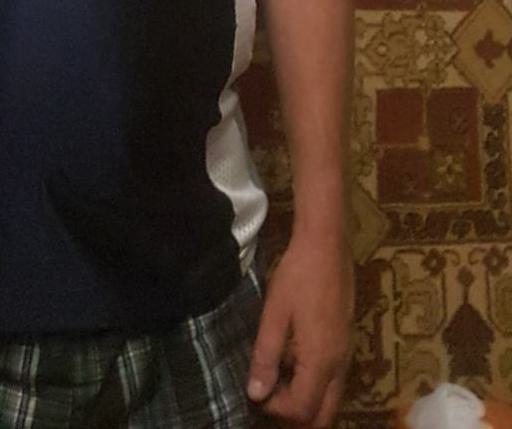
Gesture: no_gesture